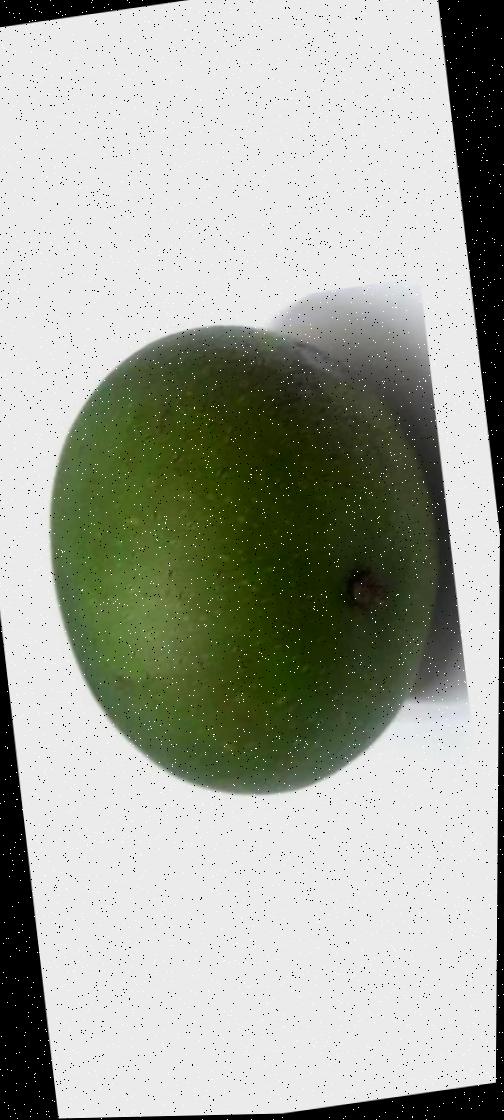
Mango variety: Ashshina Zhinuk